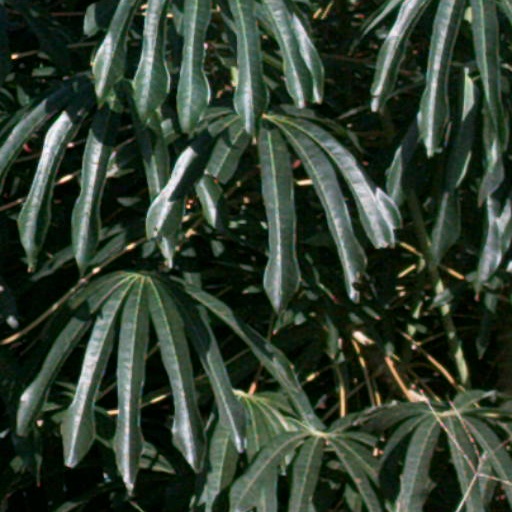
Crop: cassava